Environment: real
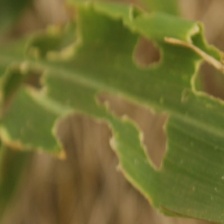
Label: fall_armyworm